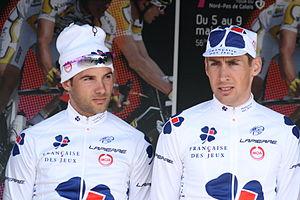
Olivier Bonnaire et Matthieu Ladagnous lors de la présentation des équipes des 4jours de Dunkerque 2010
La saison 2010 de l'équipe cycliste FDJ est la quatorzième de l'équipe. Elle participe au ProTour. Durant cette saison, elle change de nom : appelée « La Française des jeux » depuis 2005, elle devient « FDJ » en juillet.